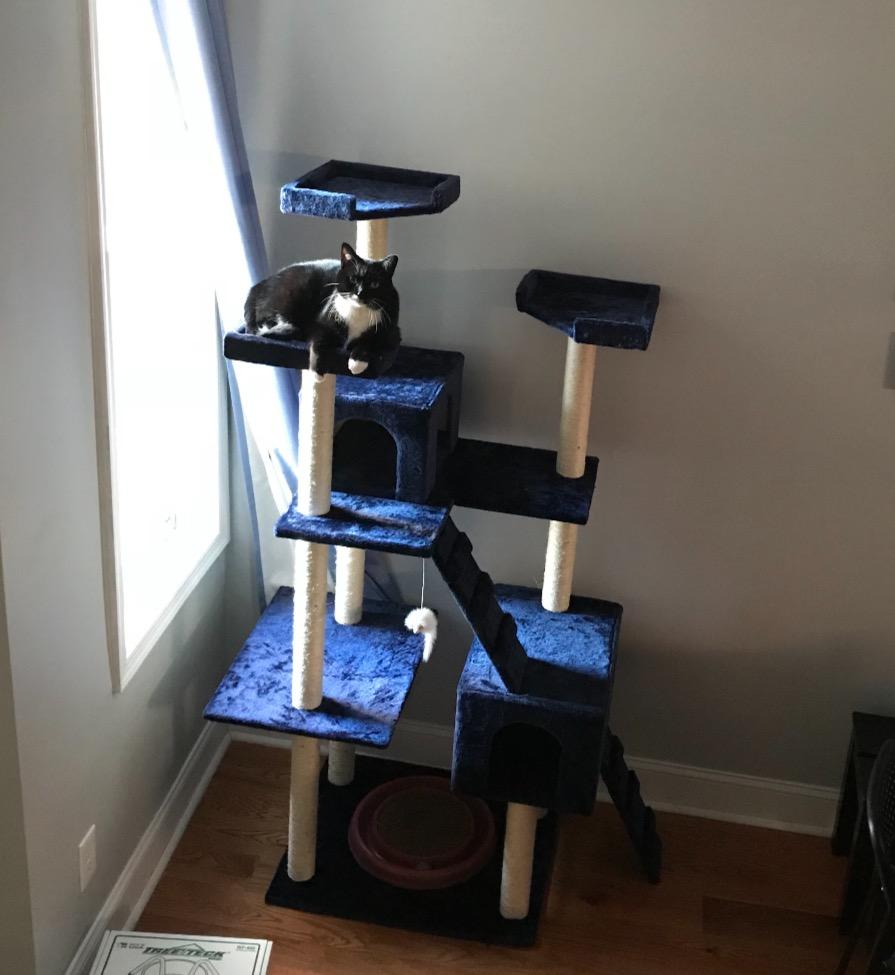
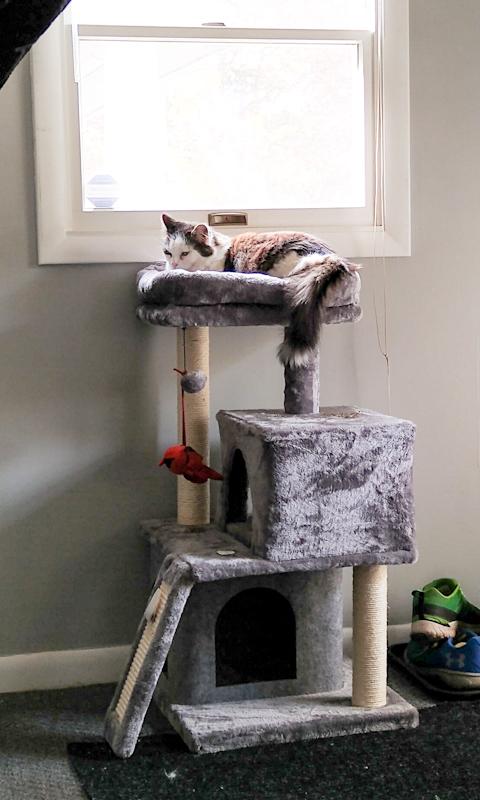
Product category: items_cat tree
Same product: no